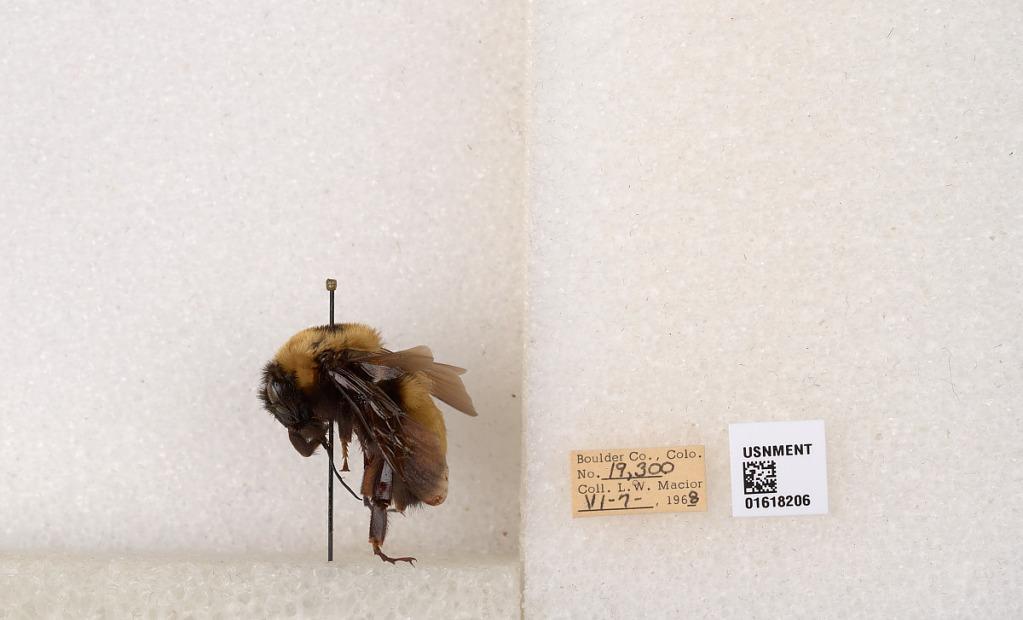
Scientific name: Bombus (Bombus) nevadensis Cresson
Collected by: L. Macior
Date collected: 1968-6-7
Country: United States
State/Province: Colorado
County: Boulder
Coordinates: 40.0925, -105.358